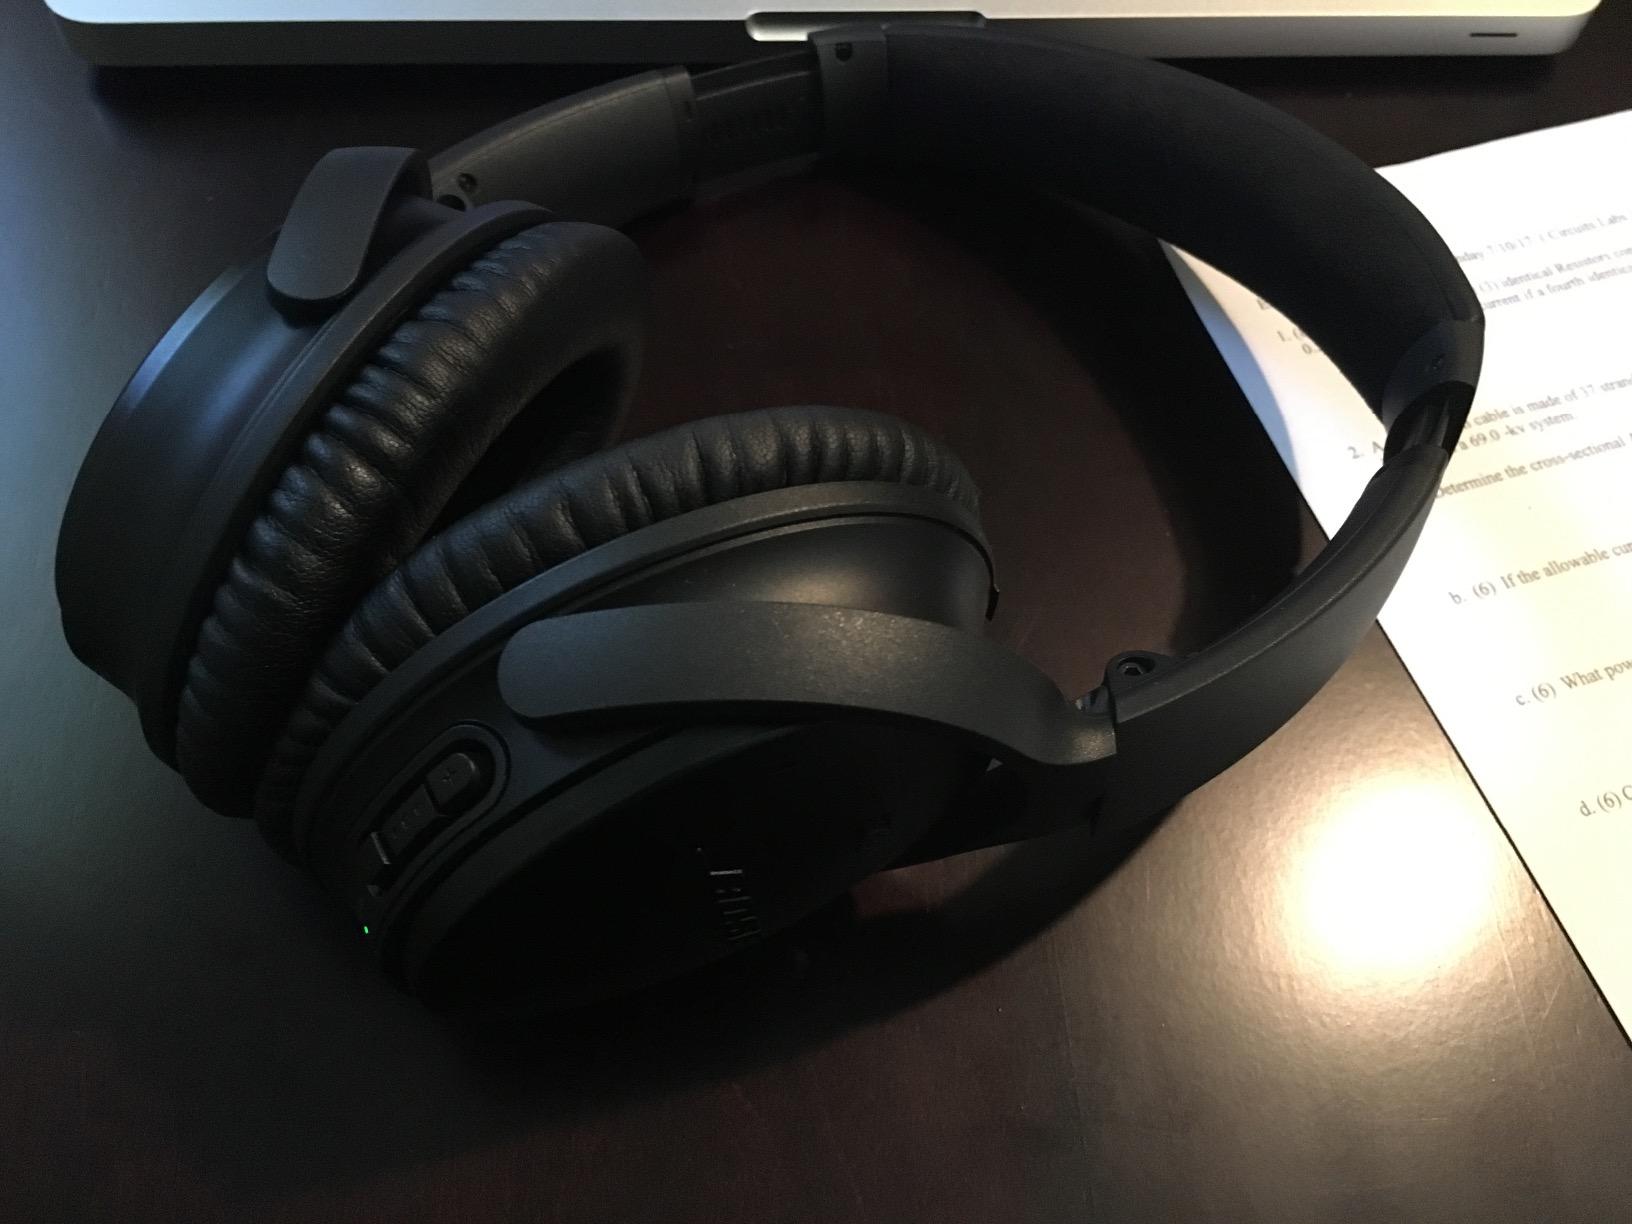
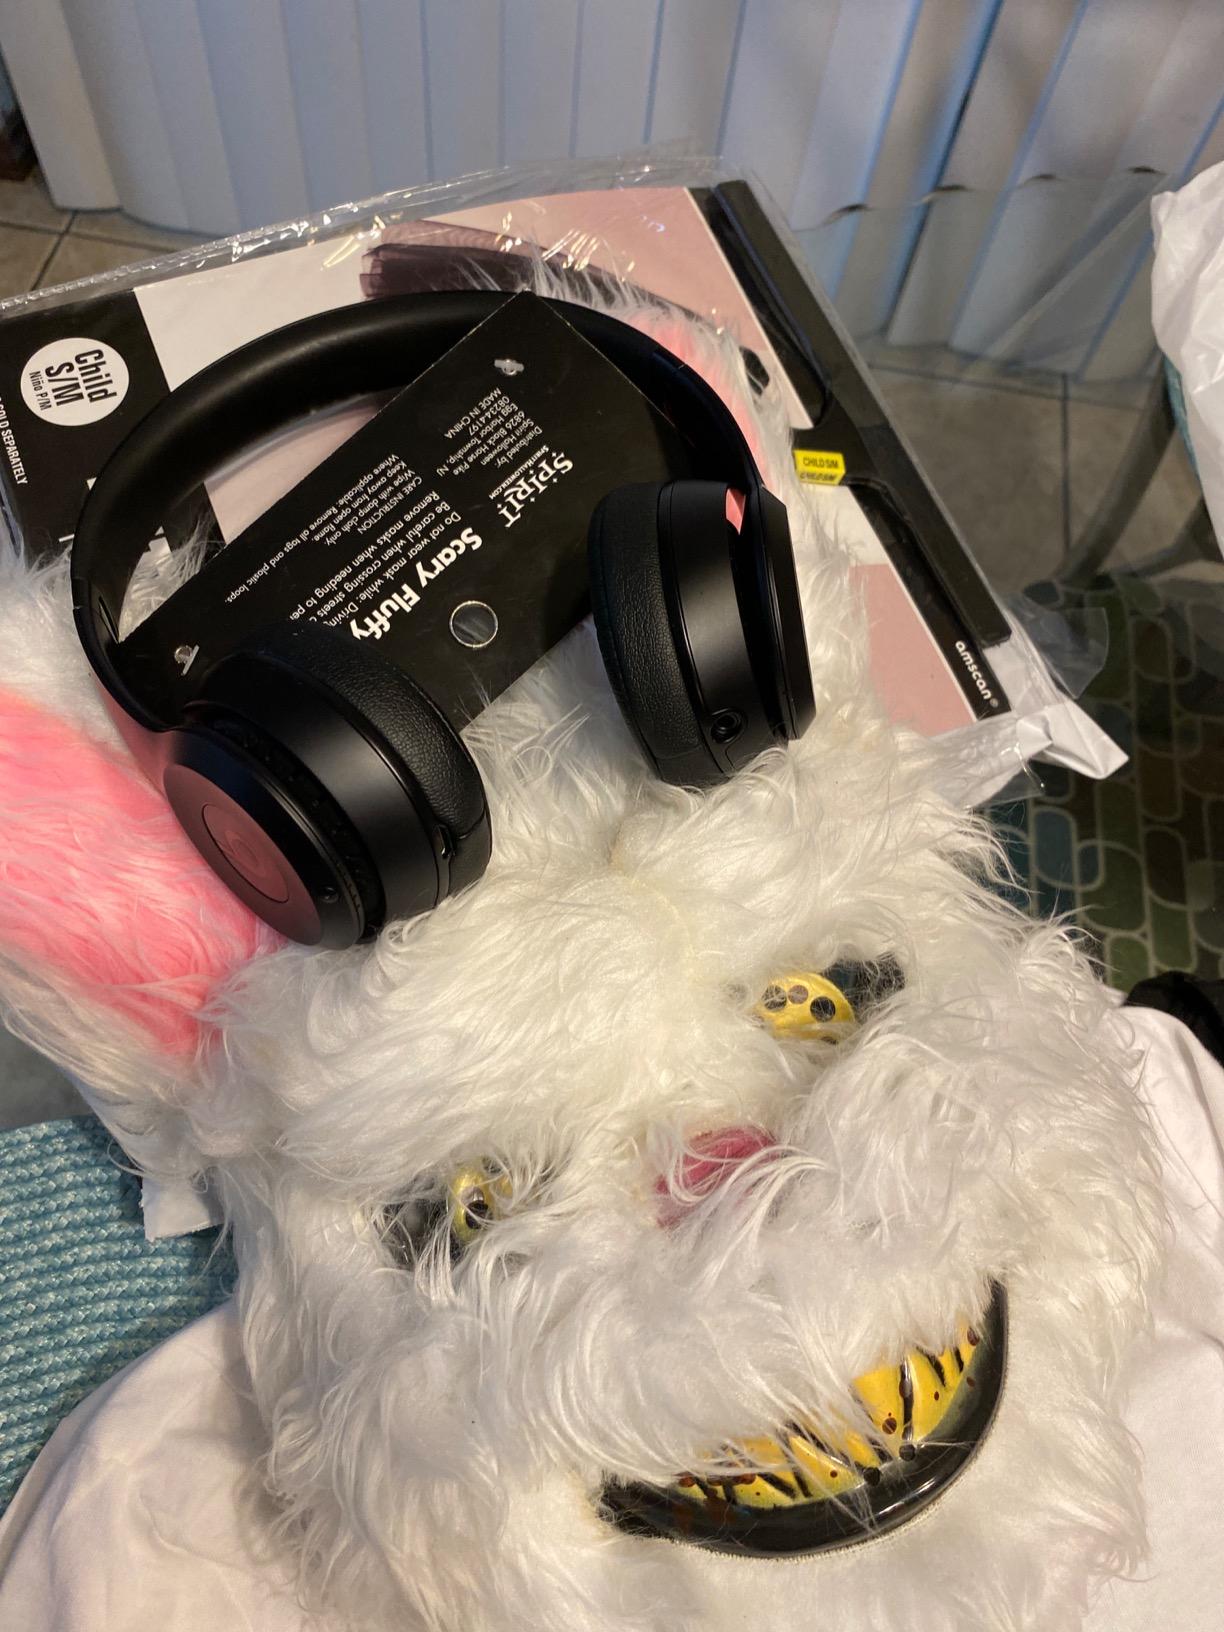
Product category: headphones
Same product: no